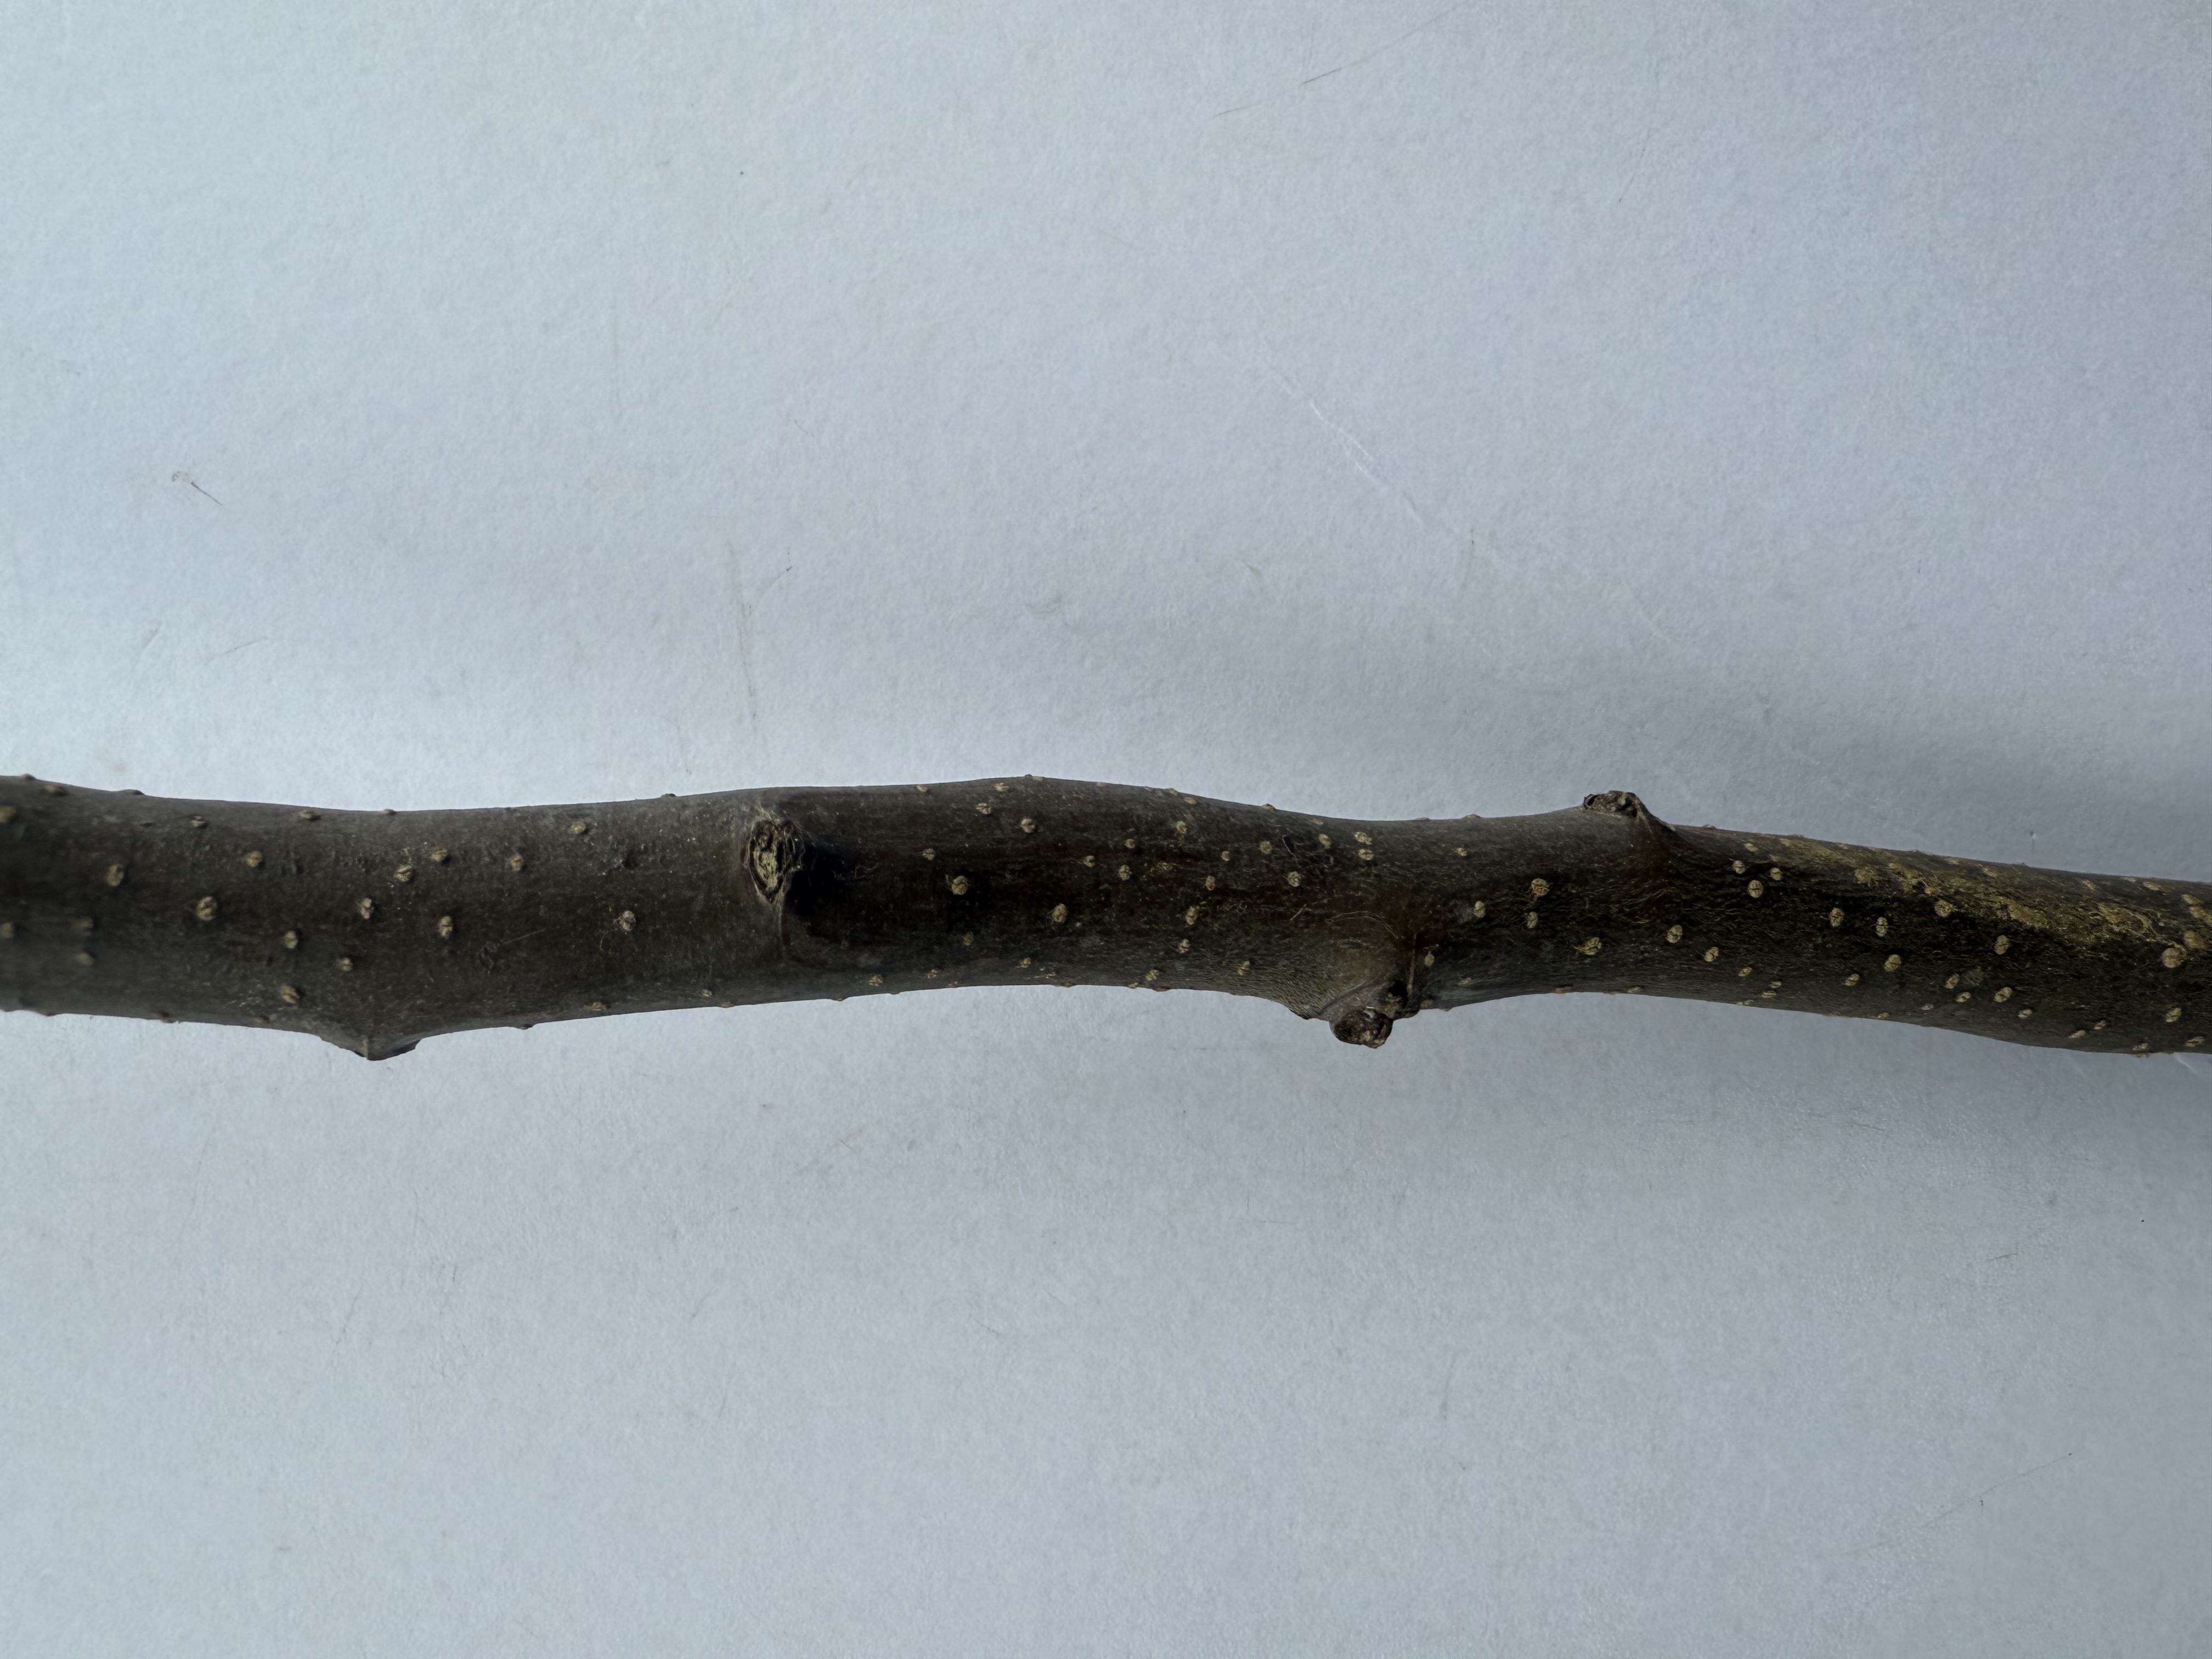
Variety: Nashi Pear